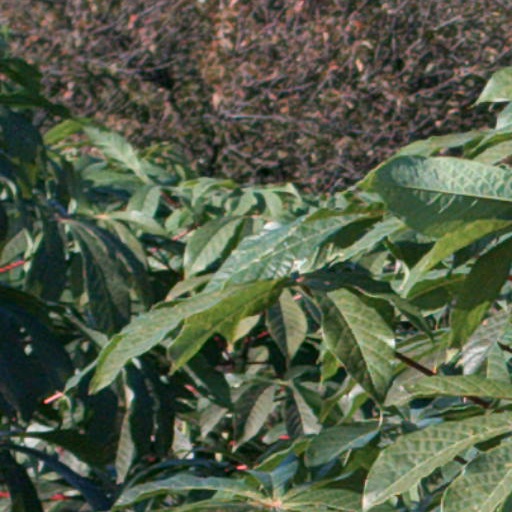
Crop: cassava